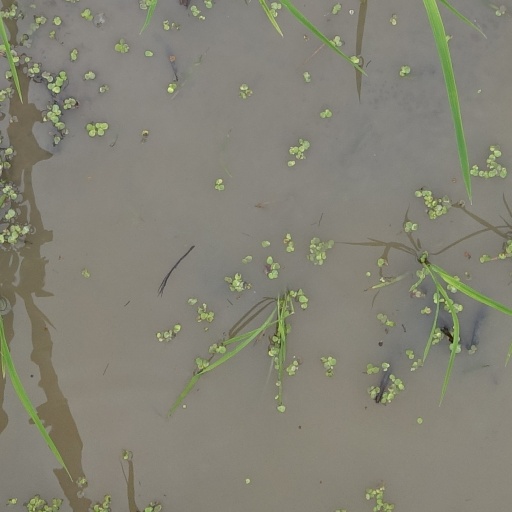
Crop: rice